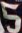
Number: 5